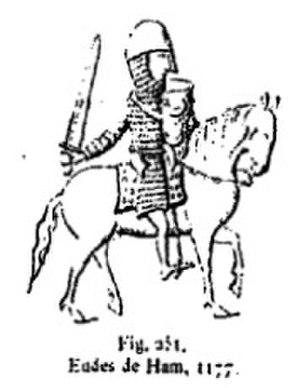
Eudes de Ham - 1177
La Maison de Ham est une ancienne famille noble de Picardie dont la puissance était renforcée par un château-fort dont l’existence est attestée au le Xᵉ siècle.